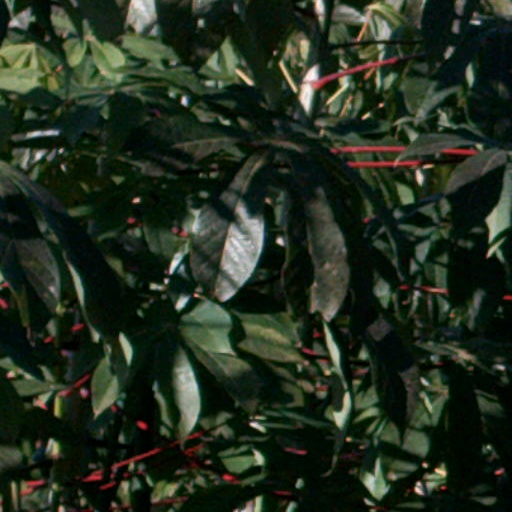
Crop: cassava